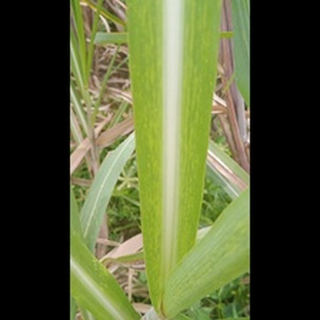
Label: sugarcane_mosaic